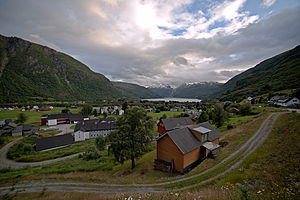
Røldal
Røldal er en bygd i Odda kommune og tidligere selvstændig kommune i Vestland fylke i Norge. Bygden har 357 indbyggere 2012. Røldal stavkirke ligger her.